Finger Prints (serial)

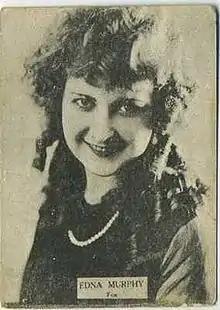
Edna Murphy

Finger Prints is a 1931 American Pre-Code Universal movie serial. It is considered to be a lost film. (This was the last Universal serial with only ten chapters.)